Men in Black: Alien Attack

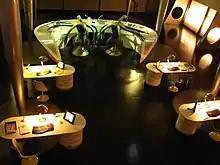
Overlooking the immigration office in the queue

The initial storyline developed for the attraction would have seen riders enter a replica of the Orlando International Airport, before being ushered onto people movers taking them to the underground to the MIB training facility. However, executives were unsure of the concept and instead wanted at least one recognisable item from the 1997 film to be on the outside facade. Responding to the concern, designers chose the film's flying saucer-shaped towers, adding elements of the New York State Pavilion from the 1964 World's Fair, Dodger Stadium, and the St. Louis Arch to form the facade. Other elements of the storyline also did not make the final cut. The immigration office from the film is featured in the attraction's queue; however, it was intended that it would feature numerous animatronics. However, due to the large animatronics budget for the ride itself, this idea was scrapped. In homage, ride employees for the first few months of the ride's operation would take their breaks in the room, to give the effect of a working office.